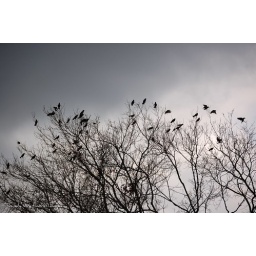
A gray day in Tennessee and I found these birds hanging out in the trees.